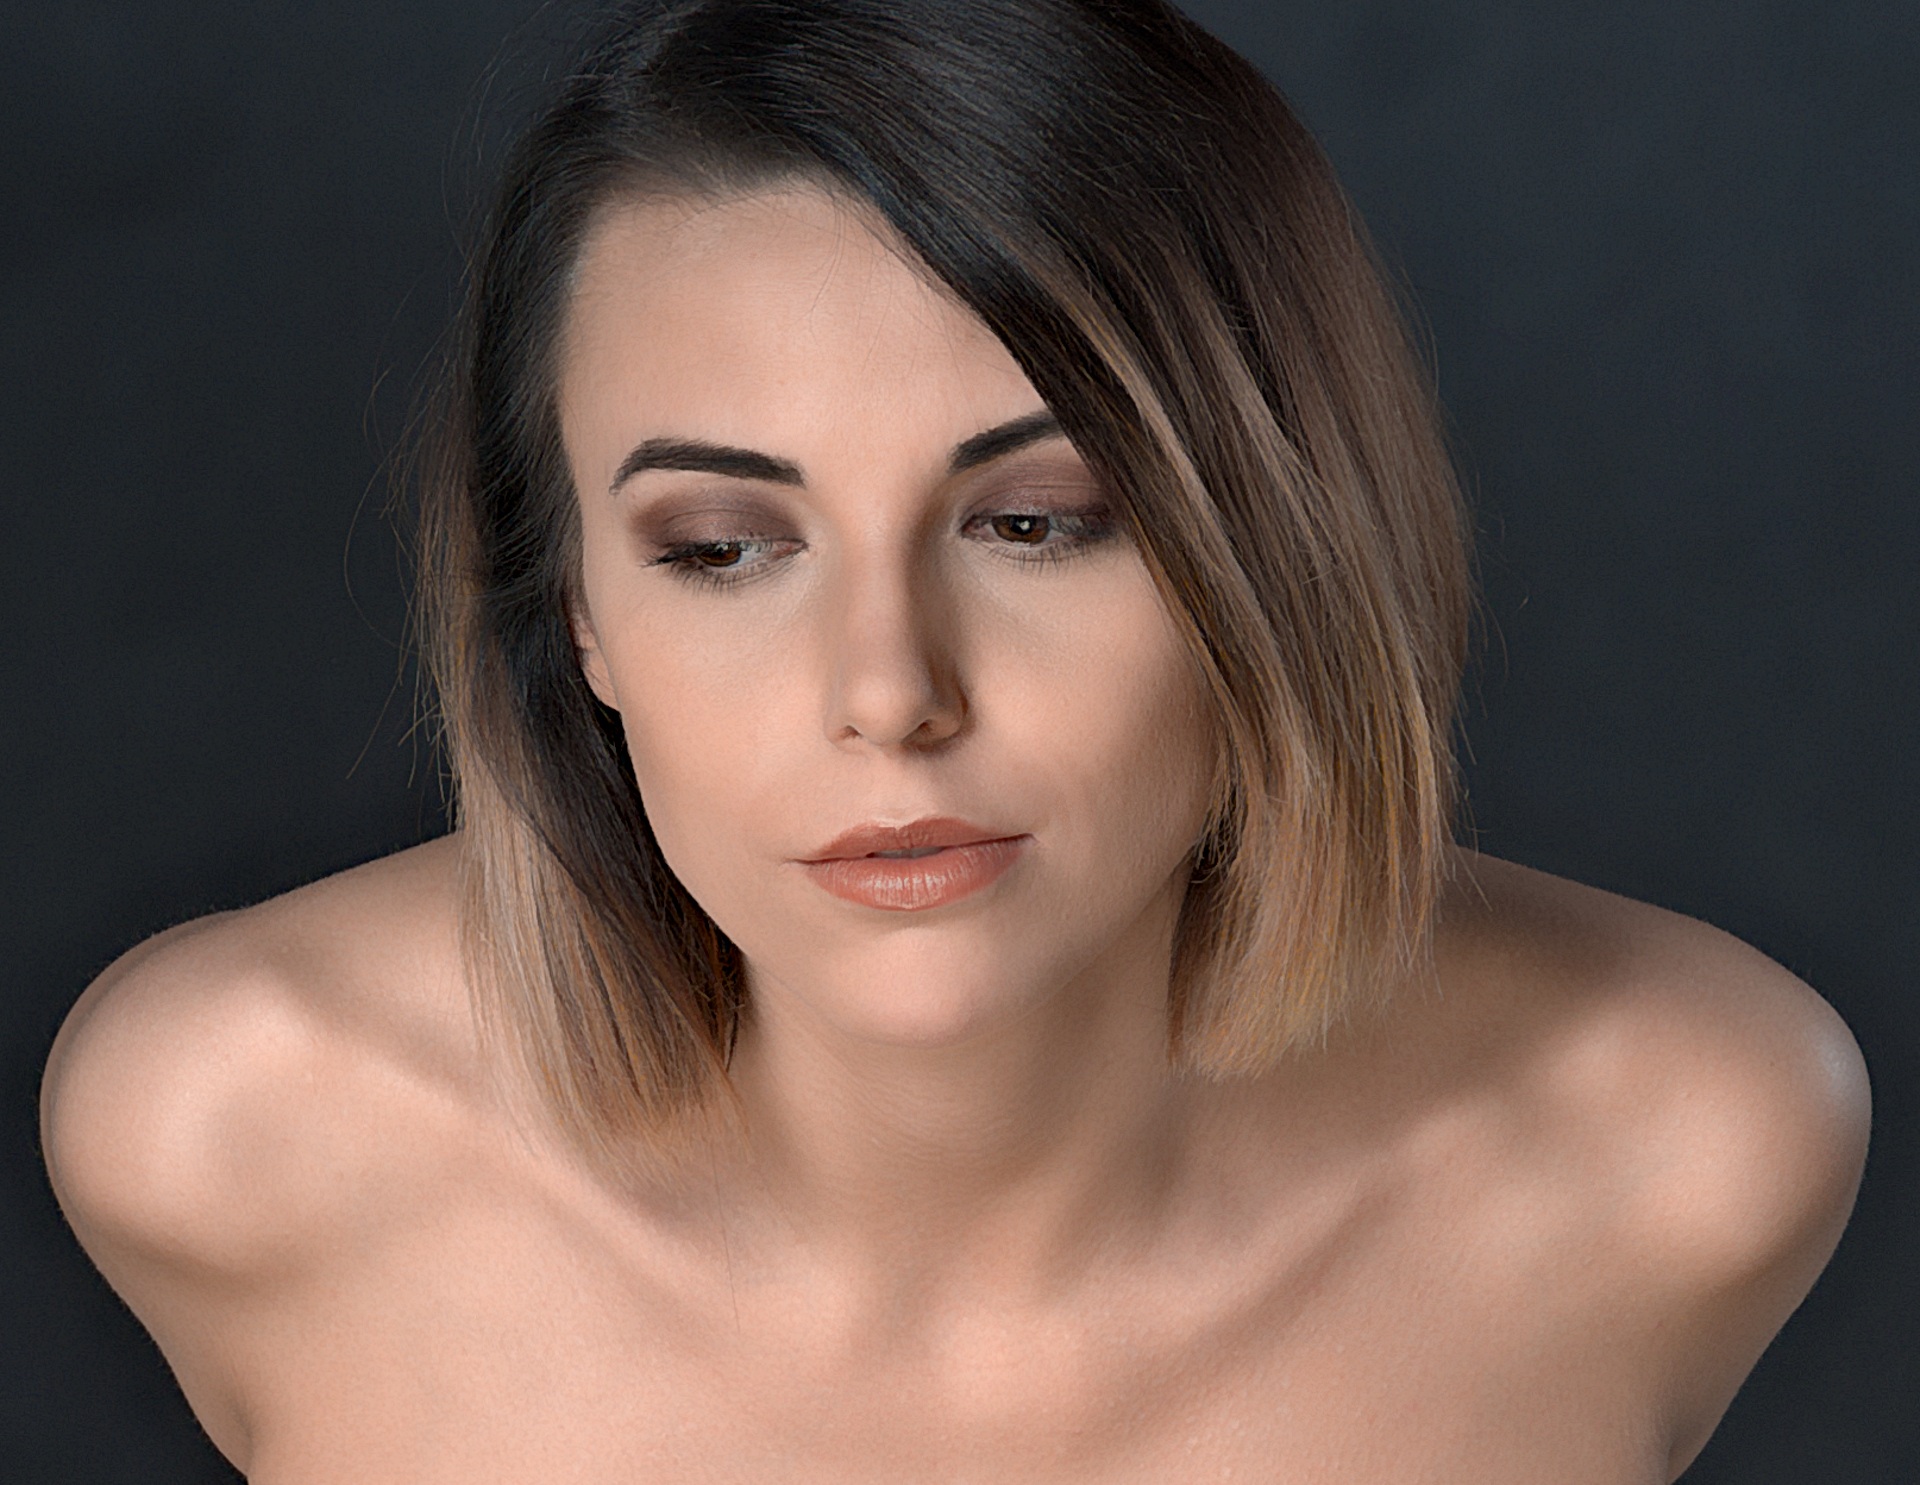
person, girl, woman, hair, photography, thinking, brunette, portrait, model, lady, lip, hairstyle, mouth, long hair, close up, human body, posing, black hair, face, nose, eye, head, skin, beauty, blond, organ, ms, photo shoot, portrait of a woman, brown hair, sense, portrait photography, art model, supermodel